Lettin' It All Hang Out

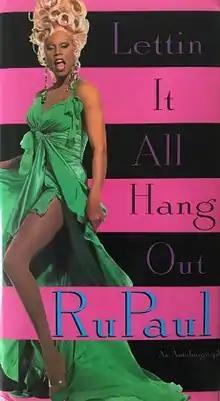
First edition

Lettin' It All Hang Out is the autobiography of drag performer RuPaul. The book was originally released in 1995 in hardback, and then in paperback a year later. Although the book is classed as an autobiography, it is self described as "Part auto-biography, part how-to manual". Aside from RuPaul's life story, the book also contains a chapter on beauty tips, as well as many black and white photographs of him both in and out of drag, and lists of his favorite things, songs, quotes or people, e.g. 'Rupaul's Favorite Drag Queen Movies' and 'Rupaul's Favorite Actresses.'